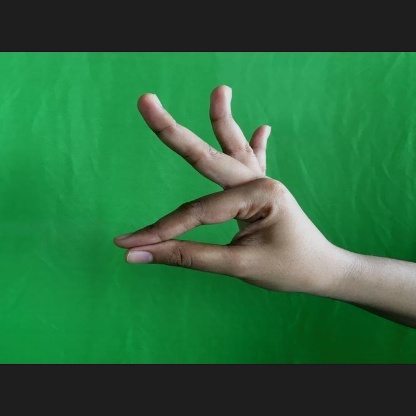
Mudra: Hamsasyam